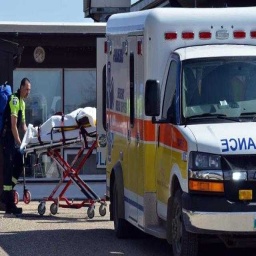
Label: ambulance